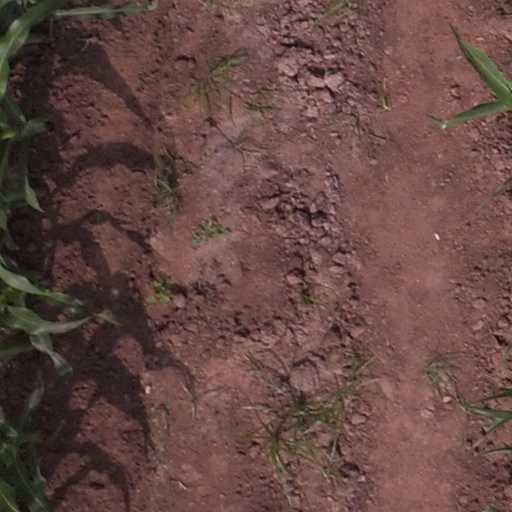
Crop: maize; corn